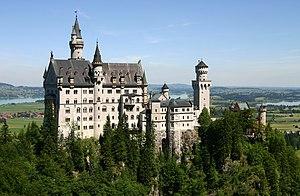
Château de Neuschwanstein à Schwangau en Bavière (Allemagne) Italiano: Castello Neuschwanstein a Schwangau, Baviera, Germania Polski: Zamek Neuschwanstein w Schwangau, Bawaria, Niemcy Русский: Замок Нойшванштайн в Швангау, Бавария, Германия Türkçe: II. Ludwig'in 1860 yılında Bayern deki yaptığı ünlü kalesi Українська: Замок Нойшванштайн у Швангау, Баварія, Німеччина.
Le château de Walzin est un château belge situé en Condroz dans le hameau de Walzin, dans l'ancienne commune de Dréhance en Région wallonne dans la province de Namur.
En Allemagne, la Route romantique, de Wurtzbourg à Füssen, parcourt sur 350 km, du Main jusqu’aux Alpes, la Franconie, la Haute-Bavière et la Souabe bavaroise.
Schwangau est une commune d'Allemagne, dans le land de Bavière.